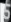
Number: 5